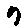
Label: 7